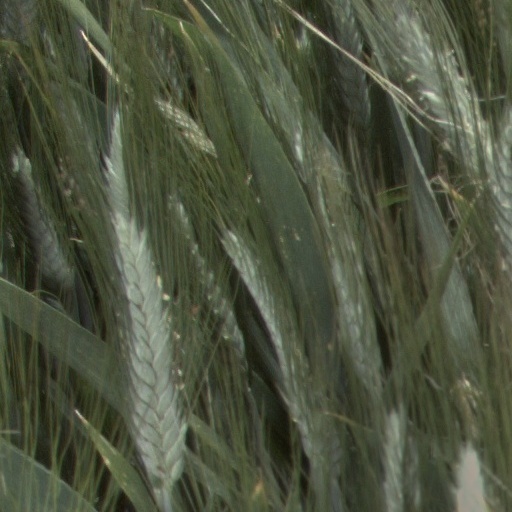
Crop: wheat